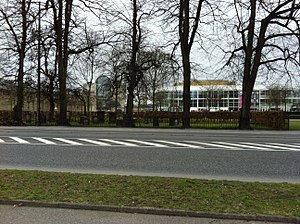
Søndre Kirkegård (Aarhus)
Jødiske gravplads i Århus Rådhuspark
Jødiske Kirkegård i Aarhus
Søndre Kirkegård i Aarhus er en tidligere kirkegård, som var beliggende på området hvor Aarhus Rådhus i dag ligger.